Billy Turner (American football)

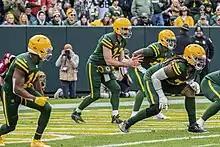
Turner (right) playing for the Green Bay Packers in 2021

On March 14, 2019, Turner signed a four-year, $28 million contract with the Green Bay Packers. Turner started the first thirteen games of the 2021 season at right tackle before sustaining a knee injury during the Packers' week 14 game against the Chicago Bears and missing the rest of the regular season. Dennis Kelly started at right tackle for the remainder of the regular season. The Packers finished the season with the No. 1 seed in the National Football Conference (NFC) with a 13–4 record. Upon his return from injury, he started at left tackle during the Packers' divisional round playoff loss to the San Francisco 49ers in place of the injured David Bakhtiari, while Kelly started at right tackle.